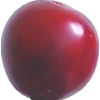
Label: cherry_wax_red